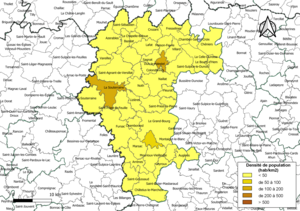
Carte des densités de population (millésimée 2016) des communes de la communauté de communes l'intercommunalité Monts et Vallées Ouest Creuse, département de la Creuse, France. Composition au 1er janvier 2019.
Monts et Vallées Ouest Creuse est une ancienne communauté de communes française située dans le département de la Creuse et la région Nouvelle-Aquitaine.